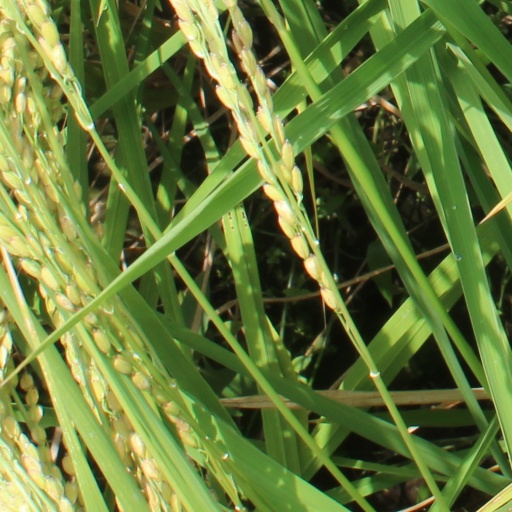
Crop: rice